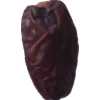
Label: dates